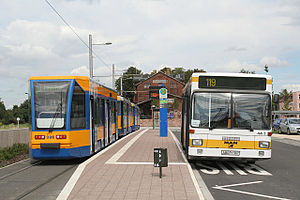
Leipziger Verkehrsbetriebe
Sporvogn og bus ved knudepunktet Knautkleeberg.
Leipziger Verkehrsbetriebe er et kommunalt selskab, der driver den offenlige trafik med sporvogne og busser i og omkring Leipzig. Selskabets linjenet indgår i Mitteldeutscher Verkehrsverbund. Selskabet opstod 1. januar 1917 ved en fusion af Großen Leipziger Straßenbahn og Leipziger Elektrischen Straßenbahn og hed Große Leipziger Straßenbahn indtil 29. juli 1938.